Sky position (RA, Dec in degrees): 15.601, 0.7725
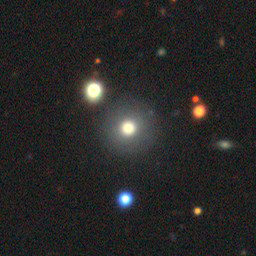
Galaxy morphology: Round Smooth Galaxies